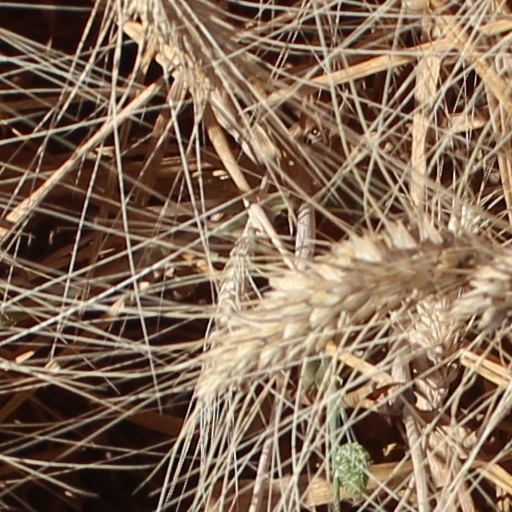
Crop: wheat